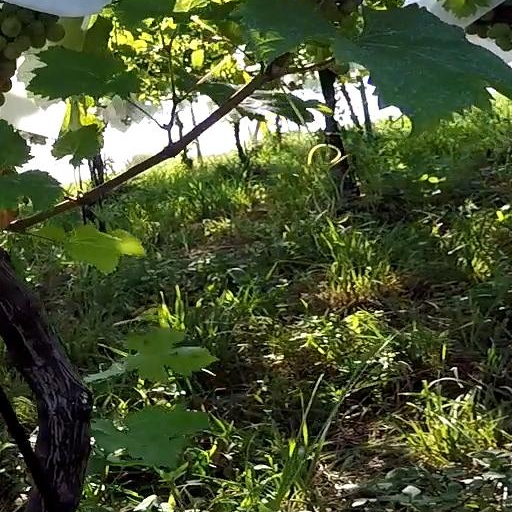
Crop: grape